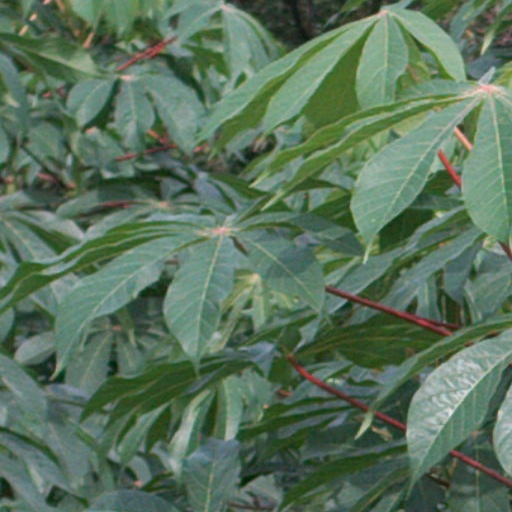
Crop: cassava